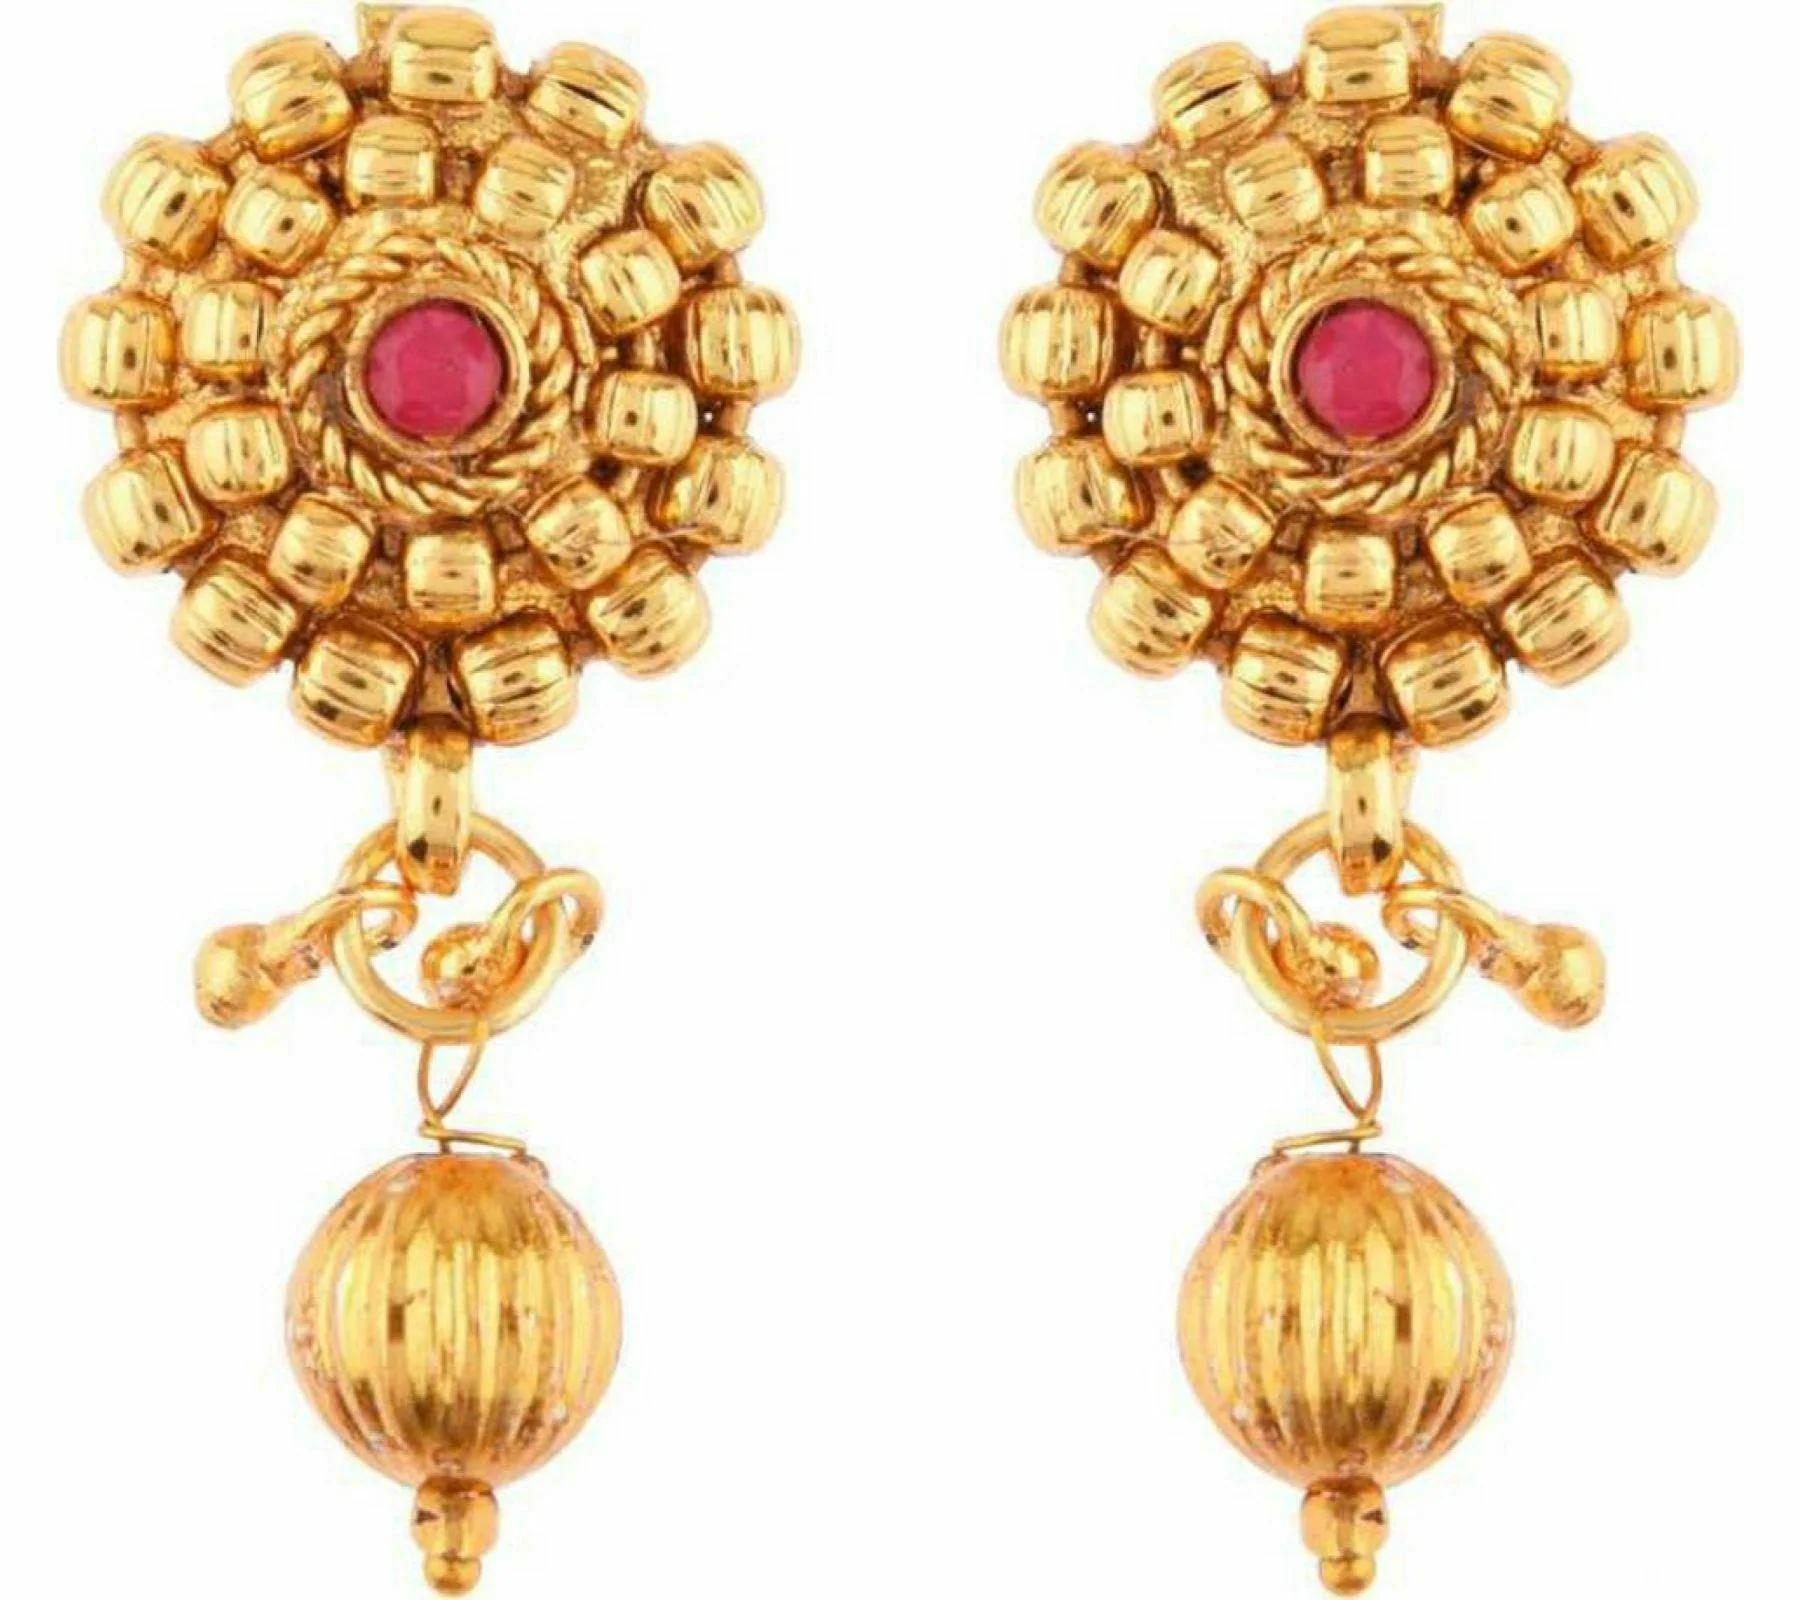
 Gyaan Jewels Handmade Copper Earring and Necklace Set Copper (Women, Girls) Free Size
Type: Necklaces
Brand: Gyaan Jewels
Price: Rs. 434
 Gyaan Jewels Handmade Copper Earring and Necklace Set Copper (Women, Girls)
Features: These are very easy to use being lightweight and has a design which makes it very comfortable,Superior quality and skin friendly,Made from premium quality material this product assures to remain in its original glory even after years of usage,Perfect gift ideal valentine, birthday, anniversary gift your loved ones
Included: 1 Necklace, 1 pair Earrings